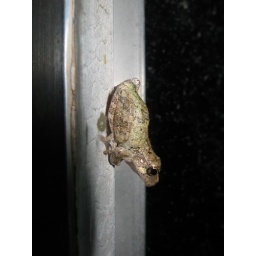
this picture is correctly rotated! That little guy was sitting face-down in the window frame.